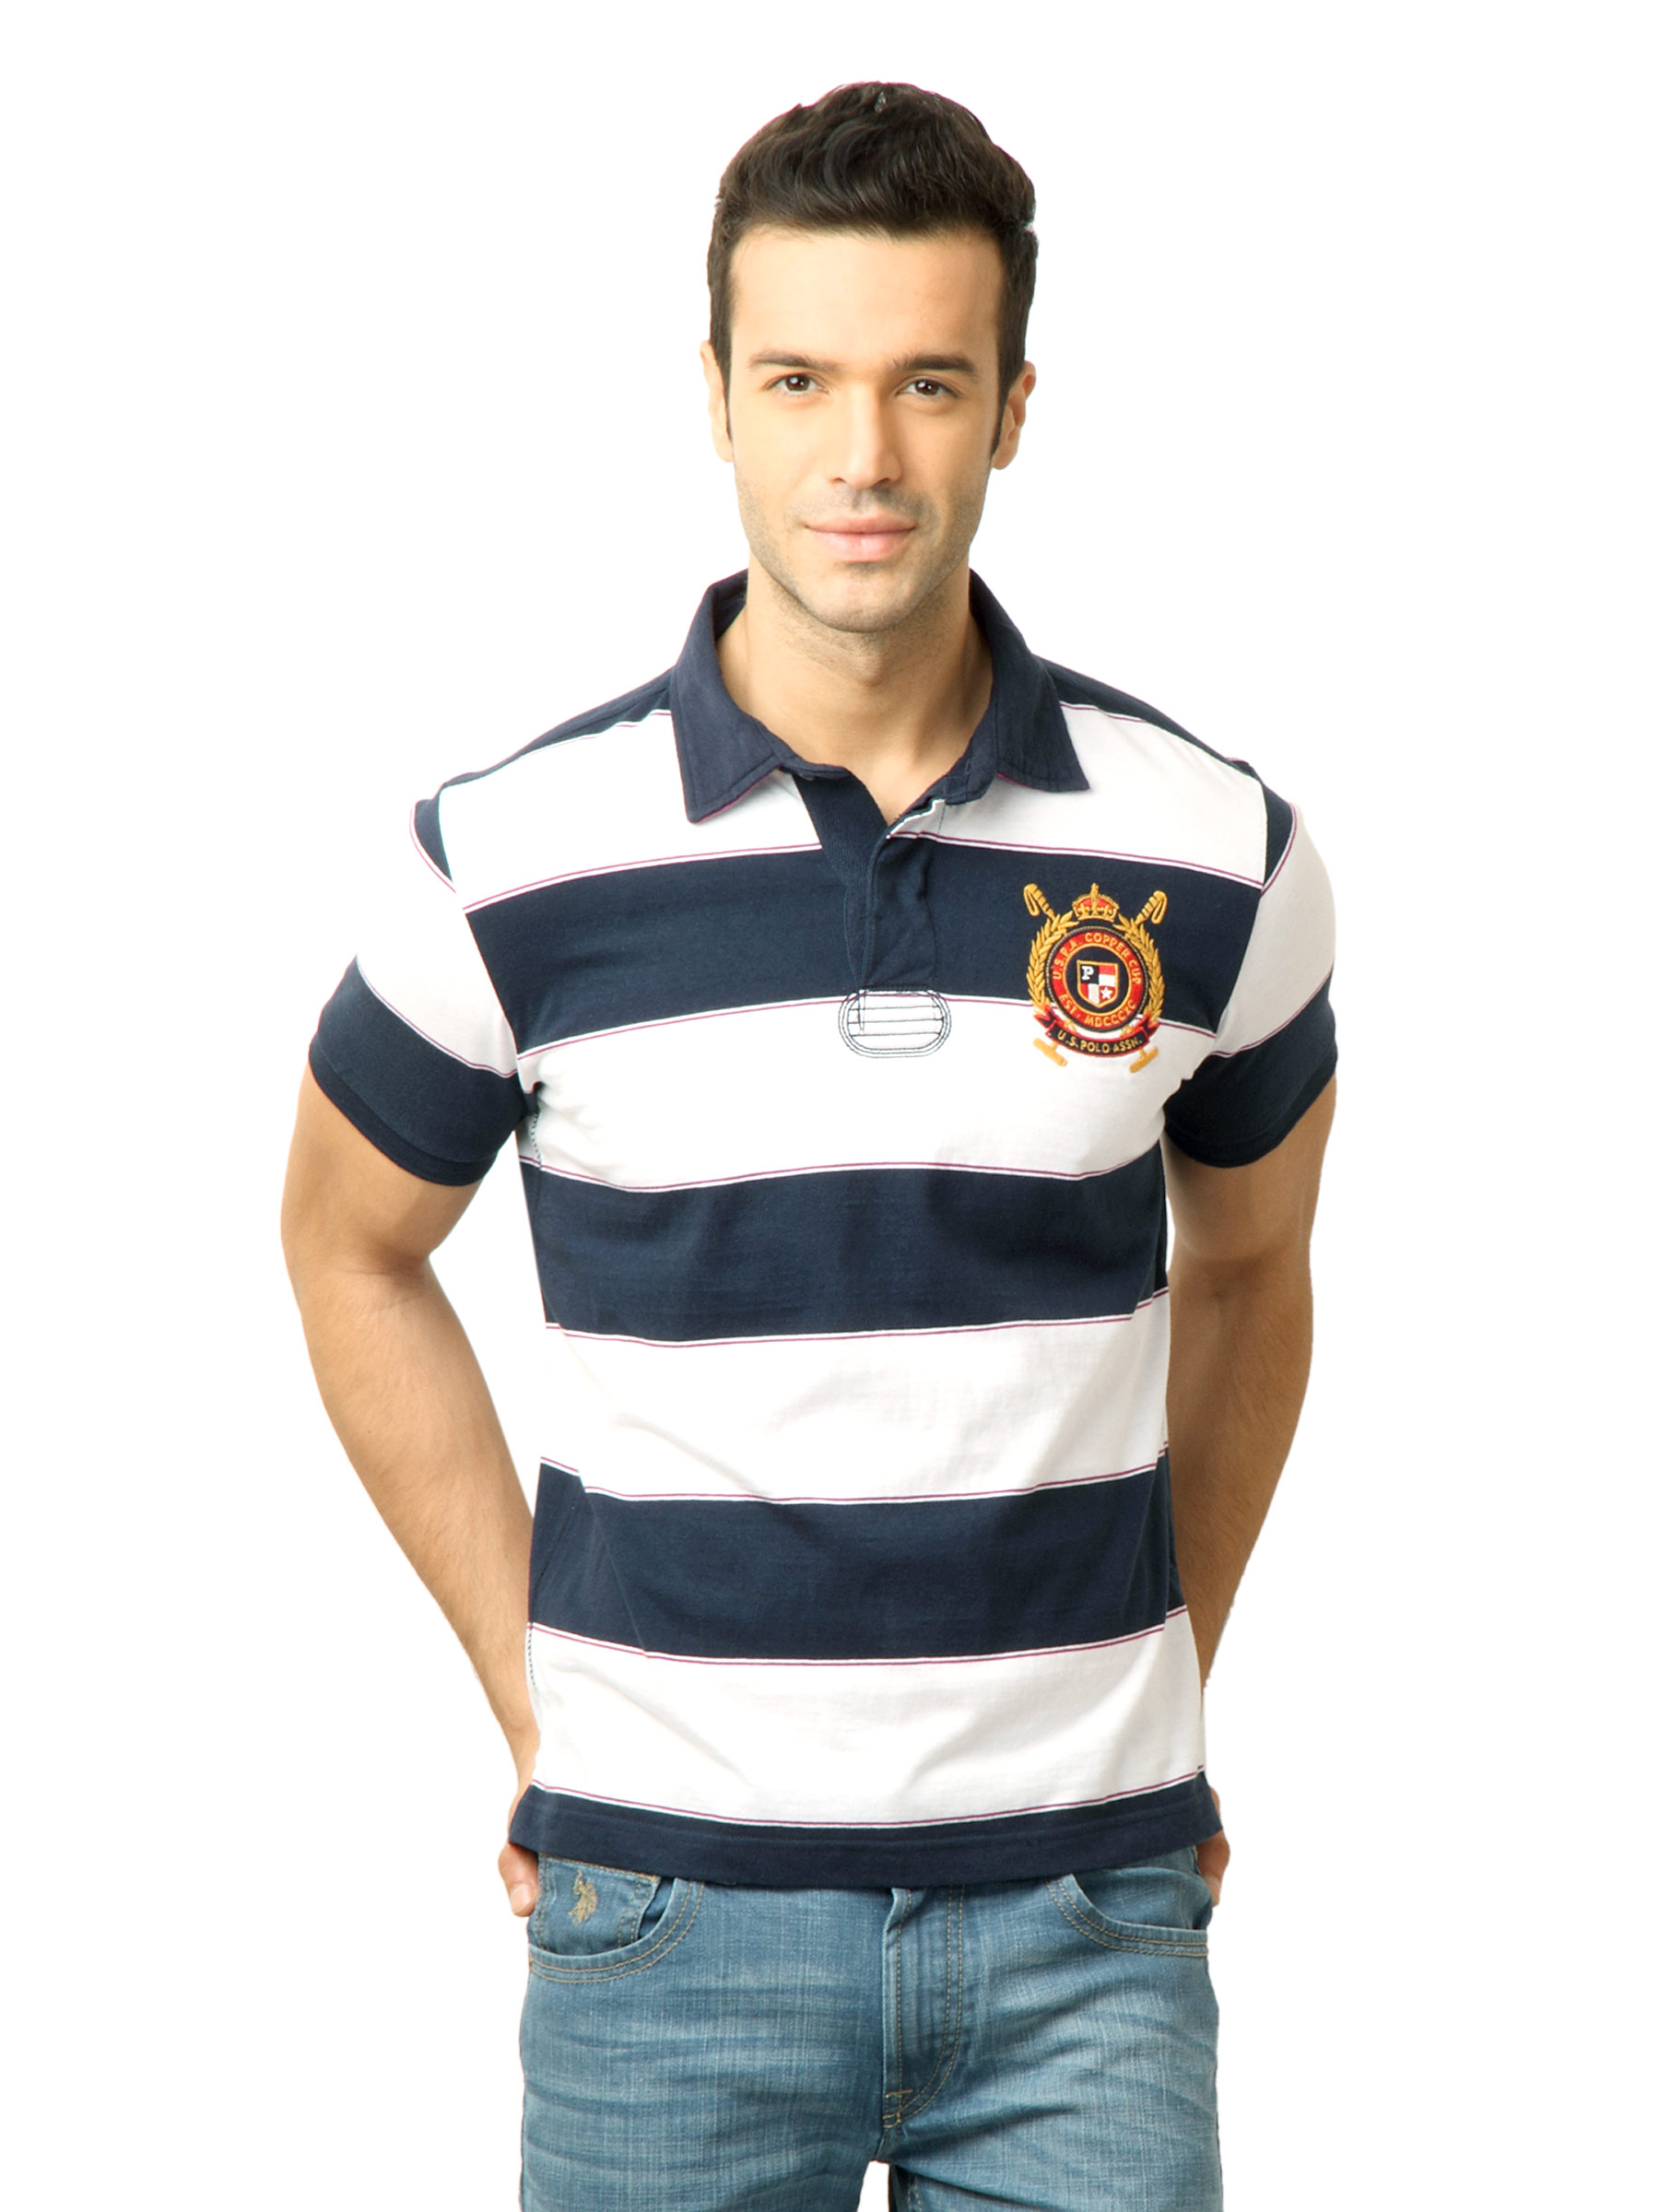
U.S. Polo Assn. Men Stripes White Polo Tshirt
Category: Apparel / Topwear / Tshirts
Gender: Men
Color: White
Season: Fall 2011
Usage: Casual